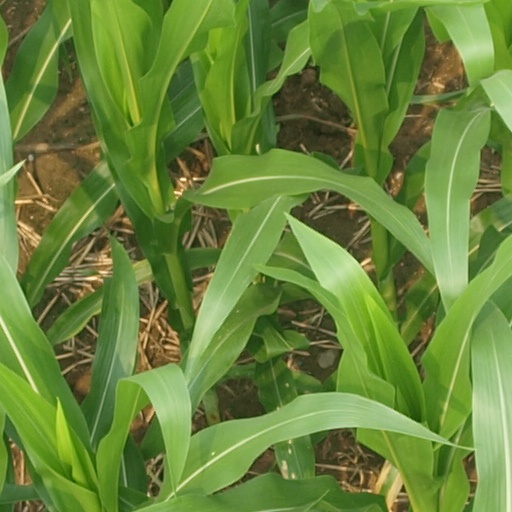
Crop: maize; corn